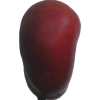
Label: nectarine_flat